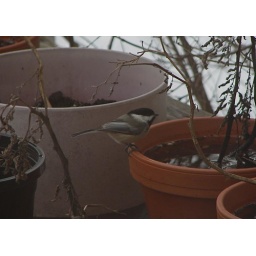
this little guy took a little bath in the water before leaving, I missed that shot tho!